Idiopathic multicentric Castleman disease

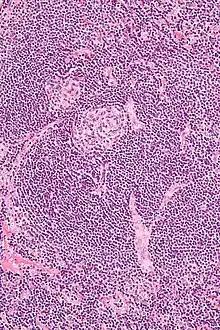
Micrograph of lymph node biopsy demonstrating hyaline vascular features consistent with Castleman disease

Idiopathic multicentric Castleman disease (iMCD) is a subtype of Castleman disease (also known as giant lymph node hyperplasia, lymphoid hamartoma, or angiofollicular lymph node hyperplasia), a group of lymphoproliferative disorders characterized by lymph node enlargement, characteristic features on microscopic analysis of enlarged lymph node tissue, and a range of symptoms and clinical findings.